Donald Farnsworth

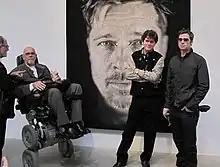
Michael Danoff, Chuck Close, Donald Farnsworth, and Brad Pitt in front of Close's 2009 tapestry portrait "Brad" at PaceWildenstein, New York on May 1, 2009.

Since 2006, Farnsworth has been artist Chuck Close's main collaborator on an ongoing series of editioned tapestries and prints. Farnsworth and Magnolia have been instrumental in developing the technique behind Close's series of watercolor prints, which have been called "the artist's first in-depth experimentation with the possibilities of digital technology."